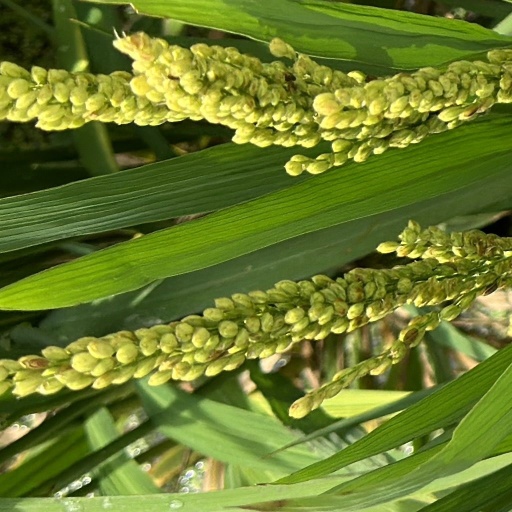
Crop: rice